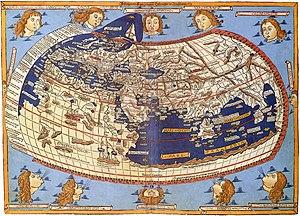
Claude Ptolémée, communément appelé Ptolémée, né vers 100 - mort vers 168 à Canope, est un astronome et astrologue grec qui vécut à Alexandrie (Égypte). Il est également l’un des précurseurs de la géographie. Sa vie est mal connue. Son cognomen Ptolemæus semble indiquer des origines gréco-égyptiennes, et son nomen Claudius une citoyenneté romaine. Son prænomen est inconnu.
Il existe plusieurs acceptions du terme :
Le département des cartes et plans de la Bibliothèque nationale de France est par ordre historique le cinquième département de collections de la Bibliothèque nationale de France réunissant ses collections cartographiques. Situé sur le site Richelieu, il fait partie des trois premières collections mondiales de documents cartographiques – atlas, cartes, cartes en série, globes, jeux géographiques, plans de ville, plans de bâtiment, plans relief confondus.
L'Antarctique, parfois appelé « le Continent Austral » ou « le Continent Blanc », est le continent le plus méridional de la Terre. Situé autour du pôle Sud, il est entouré des océans Atlantique, Indien et Pacifique et des mers de Ross et de Weddell. Il forme le cœur de la région antarctique qui inclut également les parties émergées du plateau des Kerguelen ainsi que d'autres territoires insulaires de la plaque antarctique plus ou moins proches. L'ensemble de ces territoires, qui partagent des caractéristiques écologiques communes, constitue l'écozone antarctique.